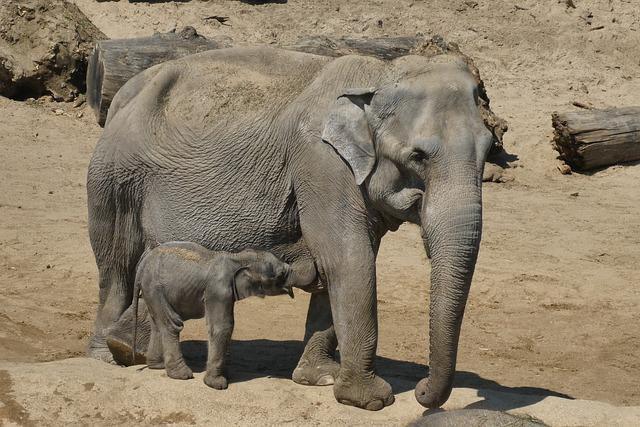
elephant